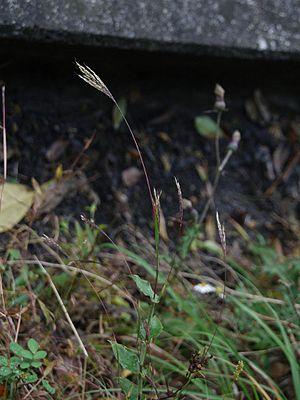
Arthraxon est un genre de plantes monocotylédones de la famille des Poaceae, sous-famille des Panicoideae, originaire d'Asie, d'Afrique et des îles de l'océan Indien, qui comprend une vingtaine d'espèces acceptées.